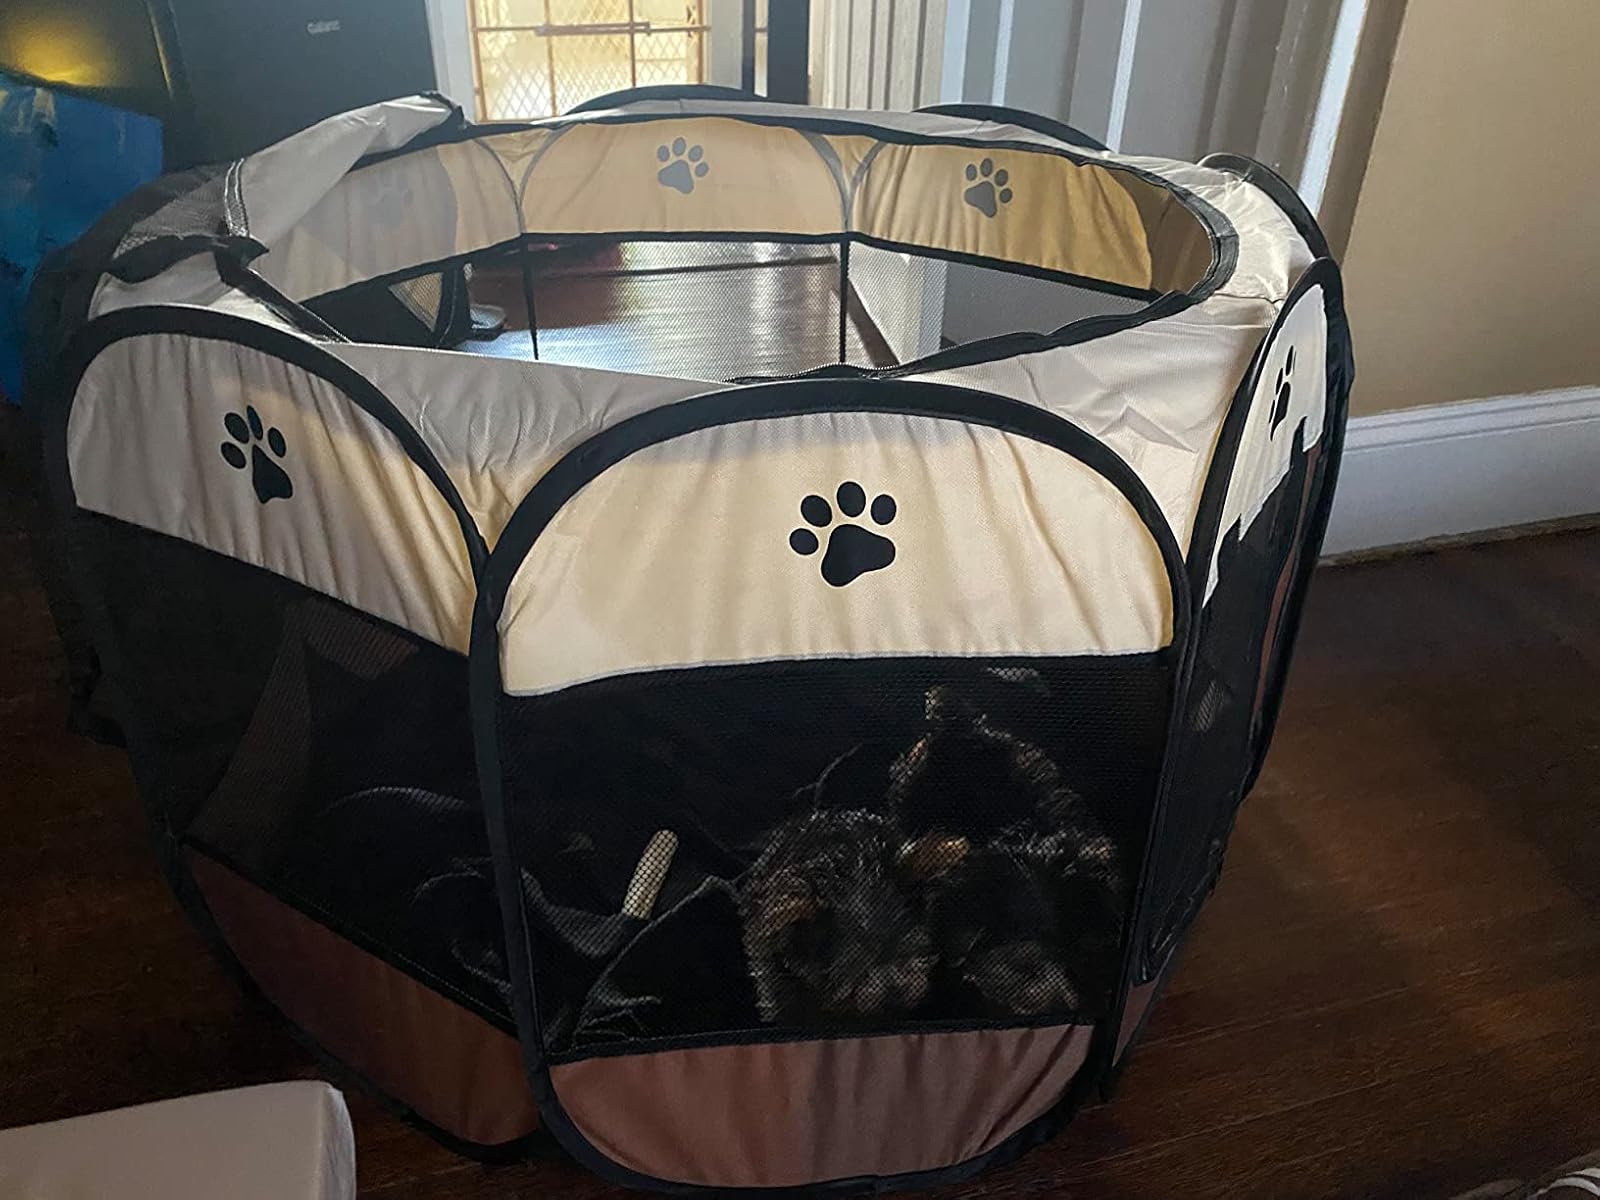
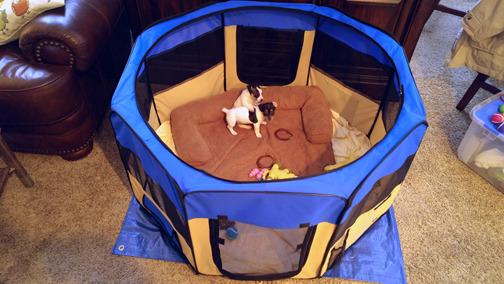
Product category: items_kennel
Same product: no